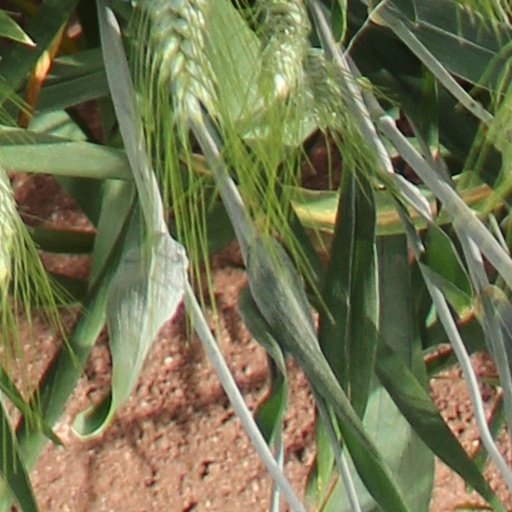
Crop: wheat